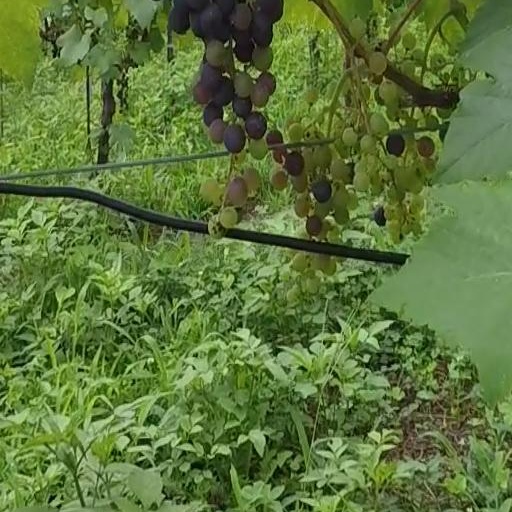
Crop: grape